Mahamudra

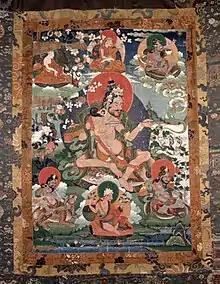
A scroll painting of Saraha, surrounded by other Mahāsiddhas, probably 18th century and now in the British Museum

The usage and meaning of the term "mahāmudrā" evolved over the course of hundreds of years of Indian and Tibetan history, and as a result, the term may refer variously to "a ritual hand-gesture, one of a sequence of 'seals' in Tantric practice, the nature of reality as emptiness, a meditation procedure focusing on the nature of Mind, an innate blissful gnosis cognizing emptiness nondually, or the supreme attainment of buddhahood at the culmination of the Tantric path."